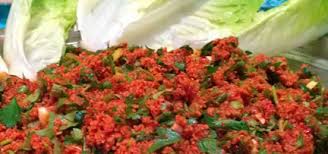
Yemek: kisir